Claws (TV series)

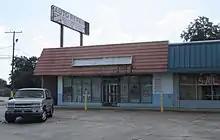
Storefront in Westwego, Louisiana used in the series

On March 12, 2020, Warner Bros. Television shut down production on the series' fourth and final season due to the COVID-19 pandemic. Filming resumed on September 21, 2020, and concluded on November 30, 2020.